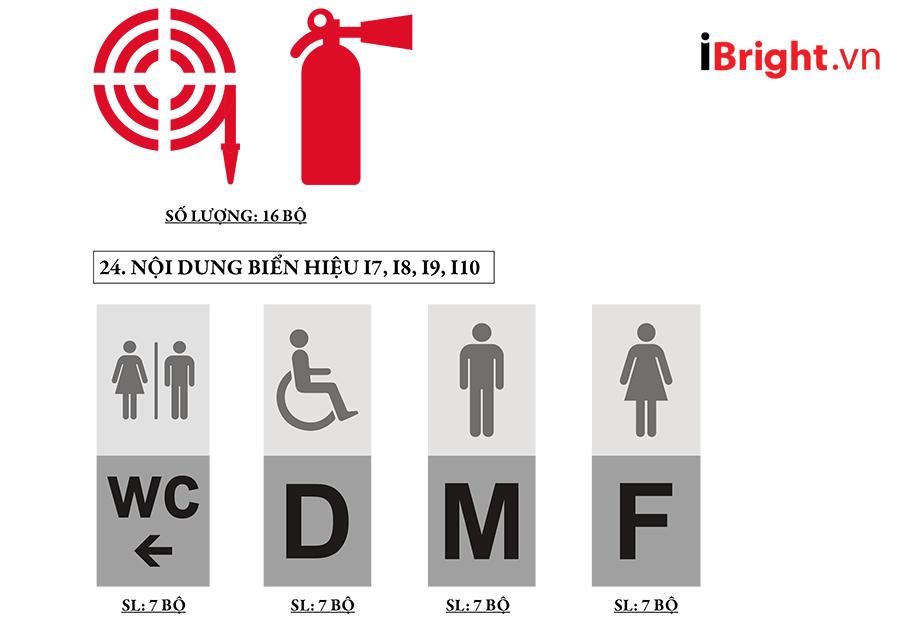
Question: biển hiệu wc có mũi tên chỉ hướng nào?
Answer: hướng từ phải sang trái